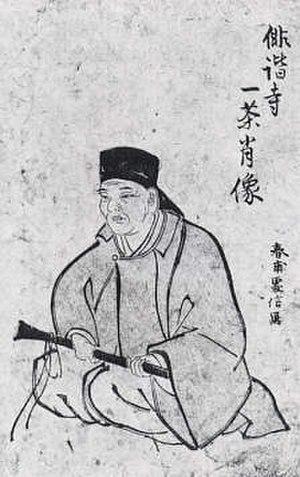
Issa Kobayashi, plus connu sous son seul prénom de plume Issa, est un poète japonais du XIXᵉ siècle. De son vrai nom, Nobuyuki Kobayashi, il est né le 15 juin 1763 dans le village de Kashiwabara dans la province de Shinano et y meurt le 5 janvier 1828. Il est considéré comme l'un des quatre maîtres classiques du haïku japonais.
AMzer, sous-titré Seasons, est le vingt-quatrième album original d'Alan Stivell sorti le 24 septembre 2015 sous le label WorldVillage distribué par Harmonia Mundi. New' AMzer en est le premier extrait des douze titres.
Les Derniers jours du père d'Issa est un journal de Kobayashi Issa, dont le titre fait référence aux derniers jours de son père. Cette œuvre passe pour être à l'origine du genre watakushi shōsetsu de la littérature japonaise.